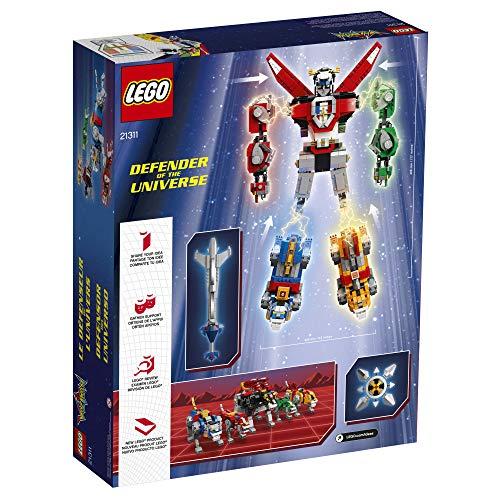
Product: LEGO Ideas Voltron 21311 Building Kit (2321 Pieces), Frustration-Free Packaging
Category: Toys & Games | Building Toys
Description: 2321 pieces – Voltron toy building set for boys and girls aged 16+ and for fans and big kids of all ages.
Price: $12.99 $ 12 . 99
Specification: ProductDimensions:14.9x18.9x4.4inches|ItemWeight:7.6pounds|ShippingWeight:7.6pounds|ASIN:B07C39J17S|Itemmodelnumber:6253557|Manufacturerrecommendedage:16yearsandup